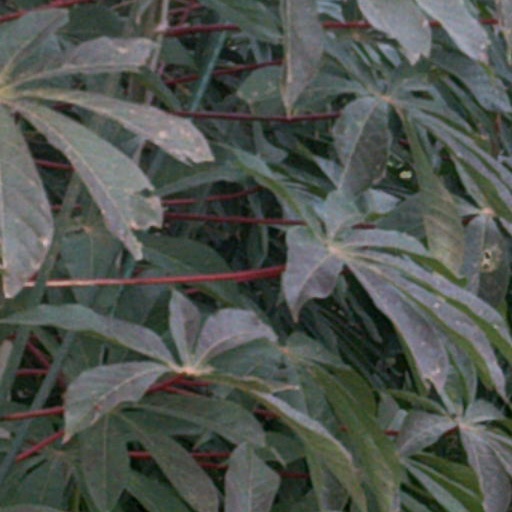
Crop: cassava